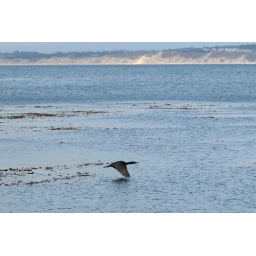
Cormorant flying over the water